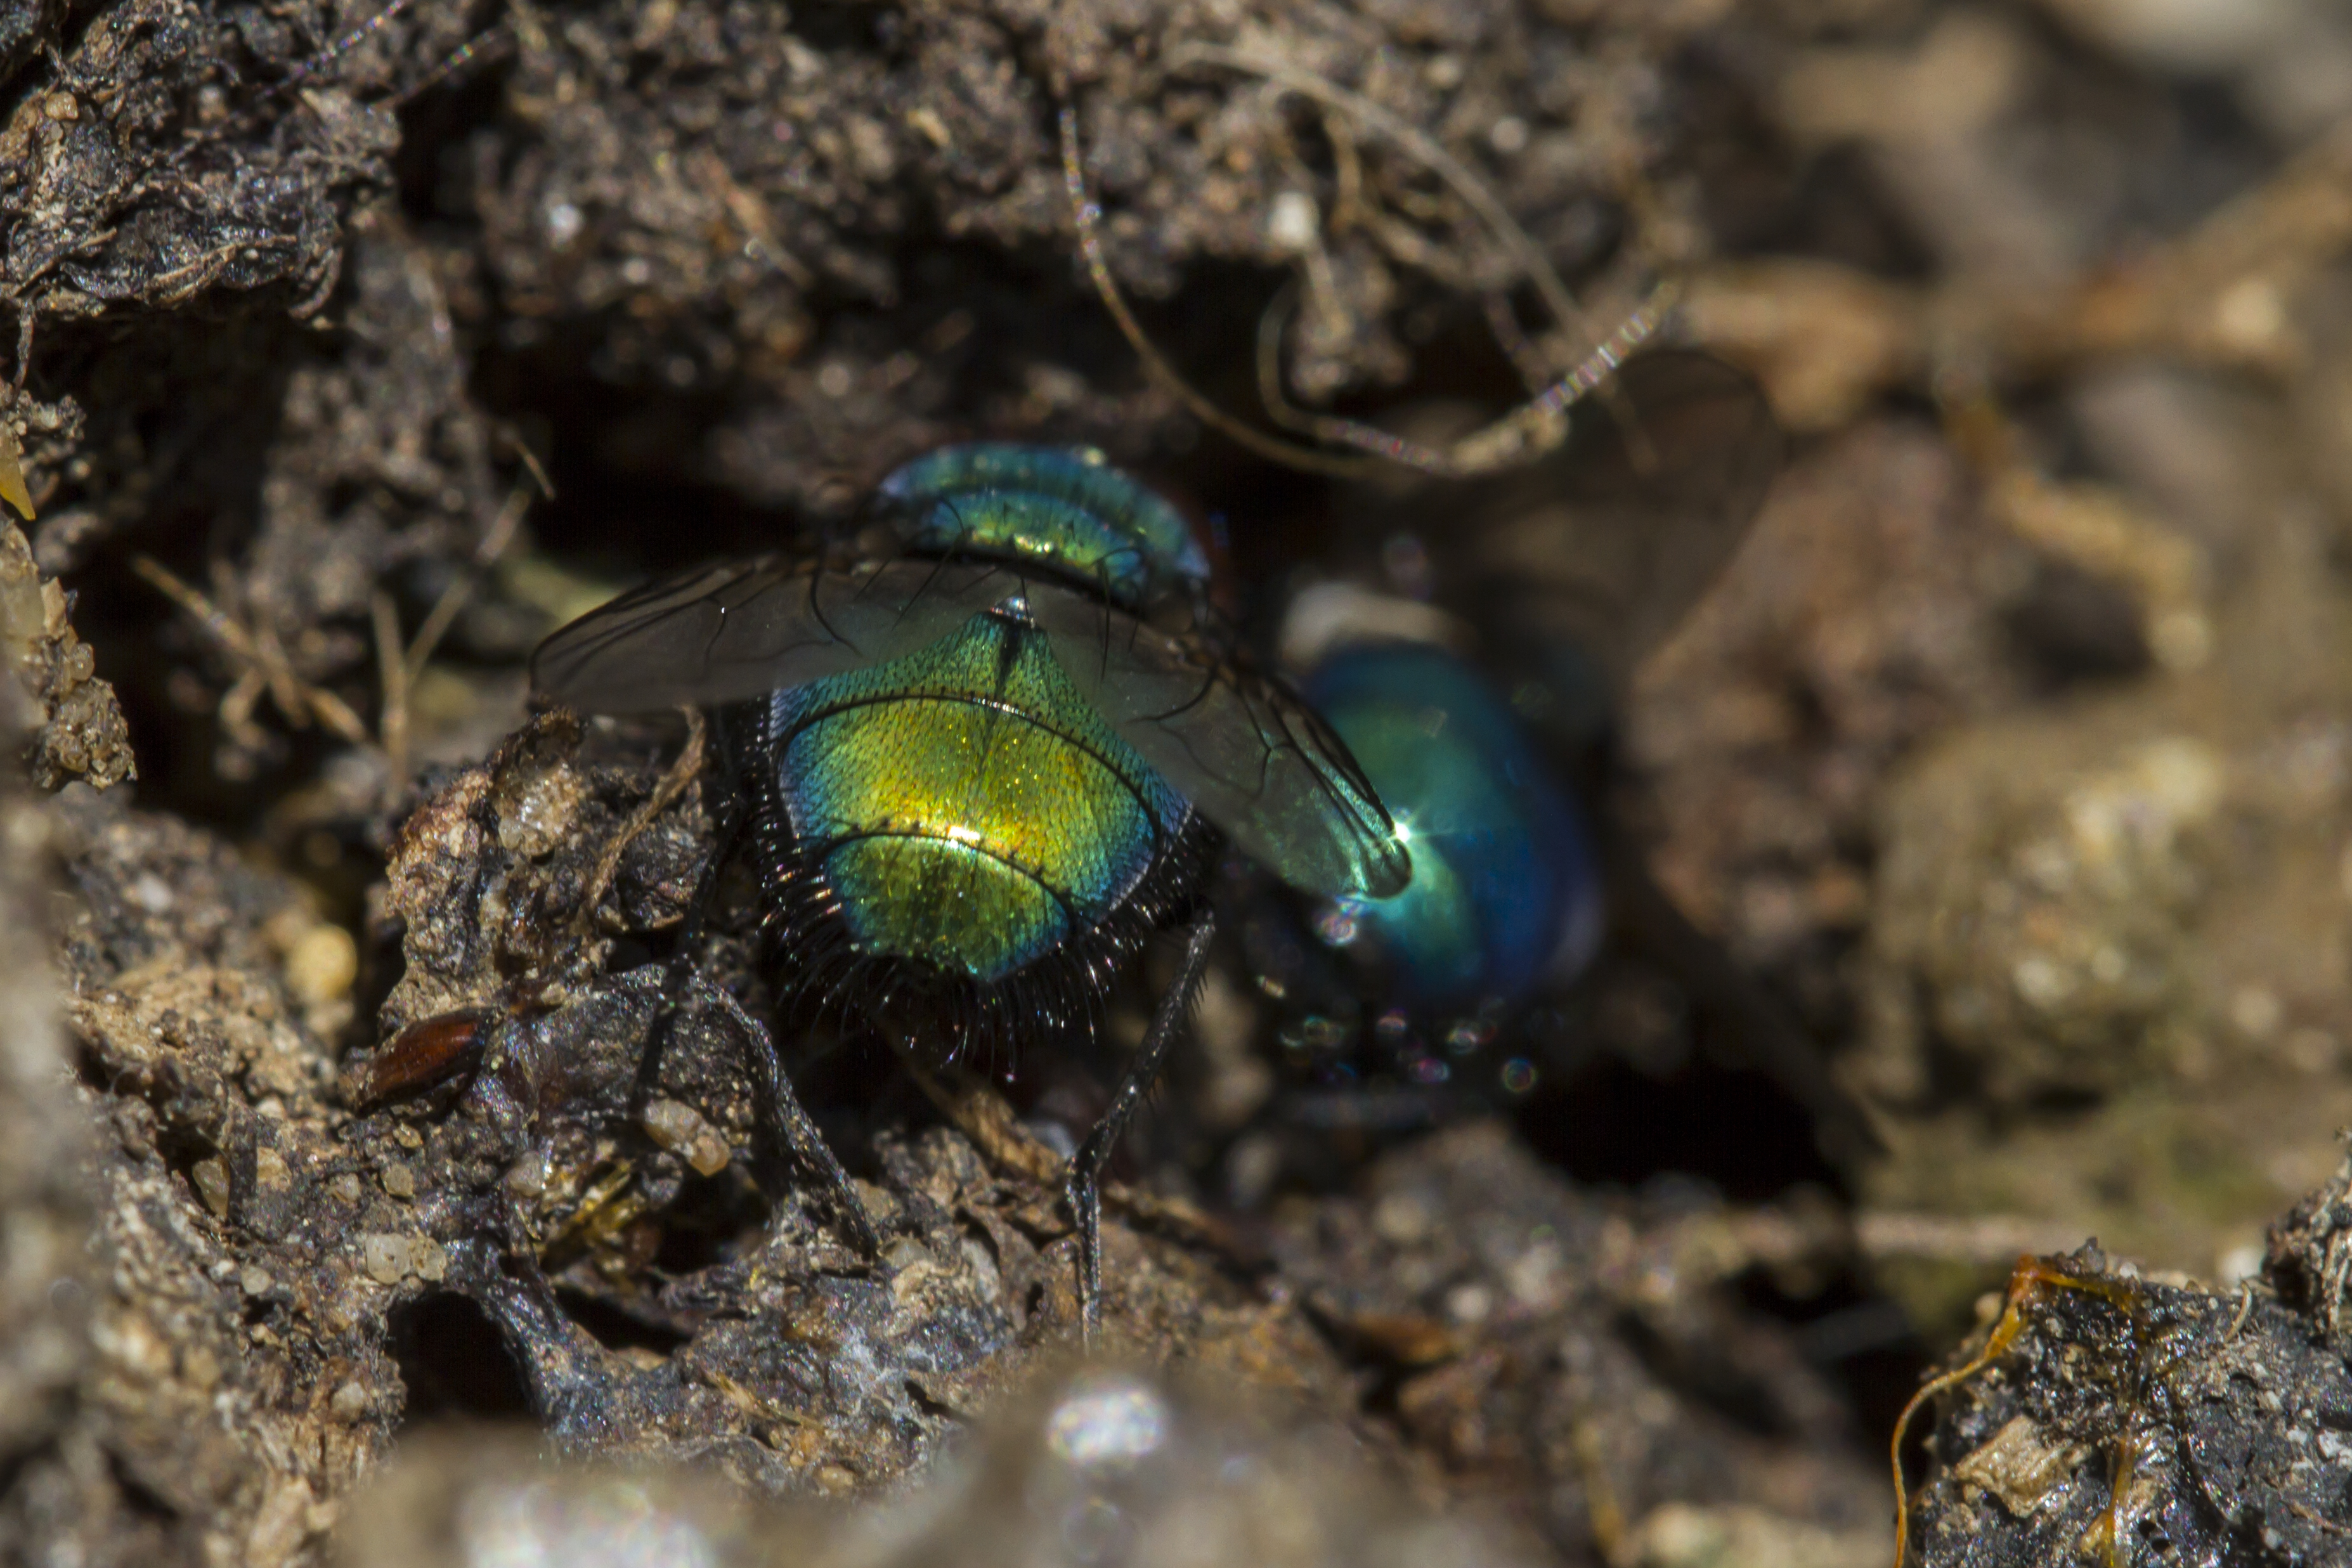
nature, photography, fly, wildlife, green, insect, macro, soil, garden, fauna, invertebrate, close up, outdoors, uk, canon7d, beetle, nikkvalentine, peterborough, bluebottle, hbbbt, macro photography, ground beetle, dung beetle